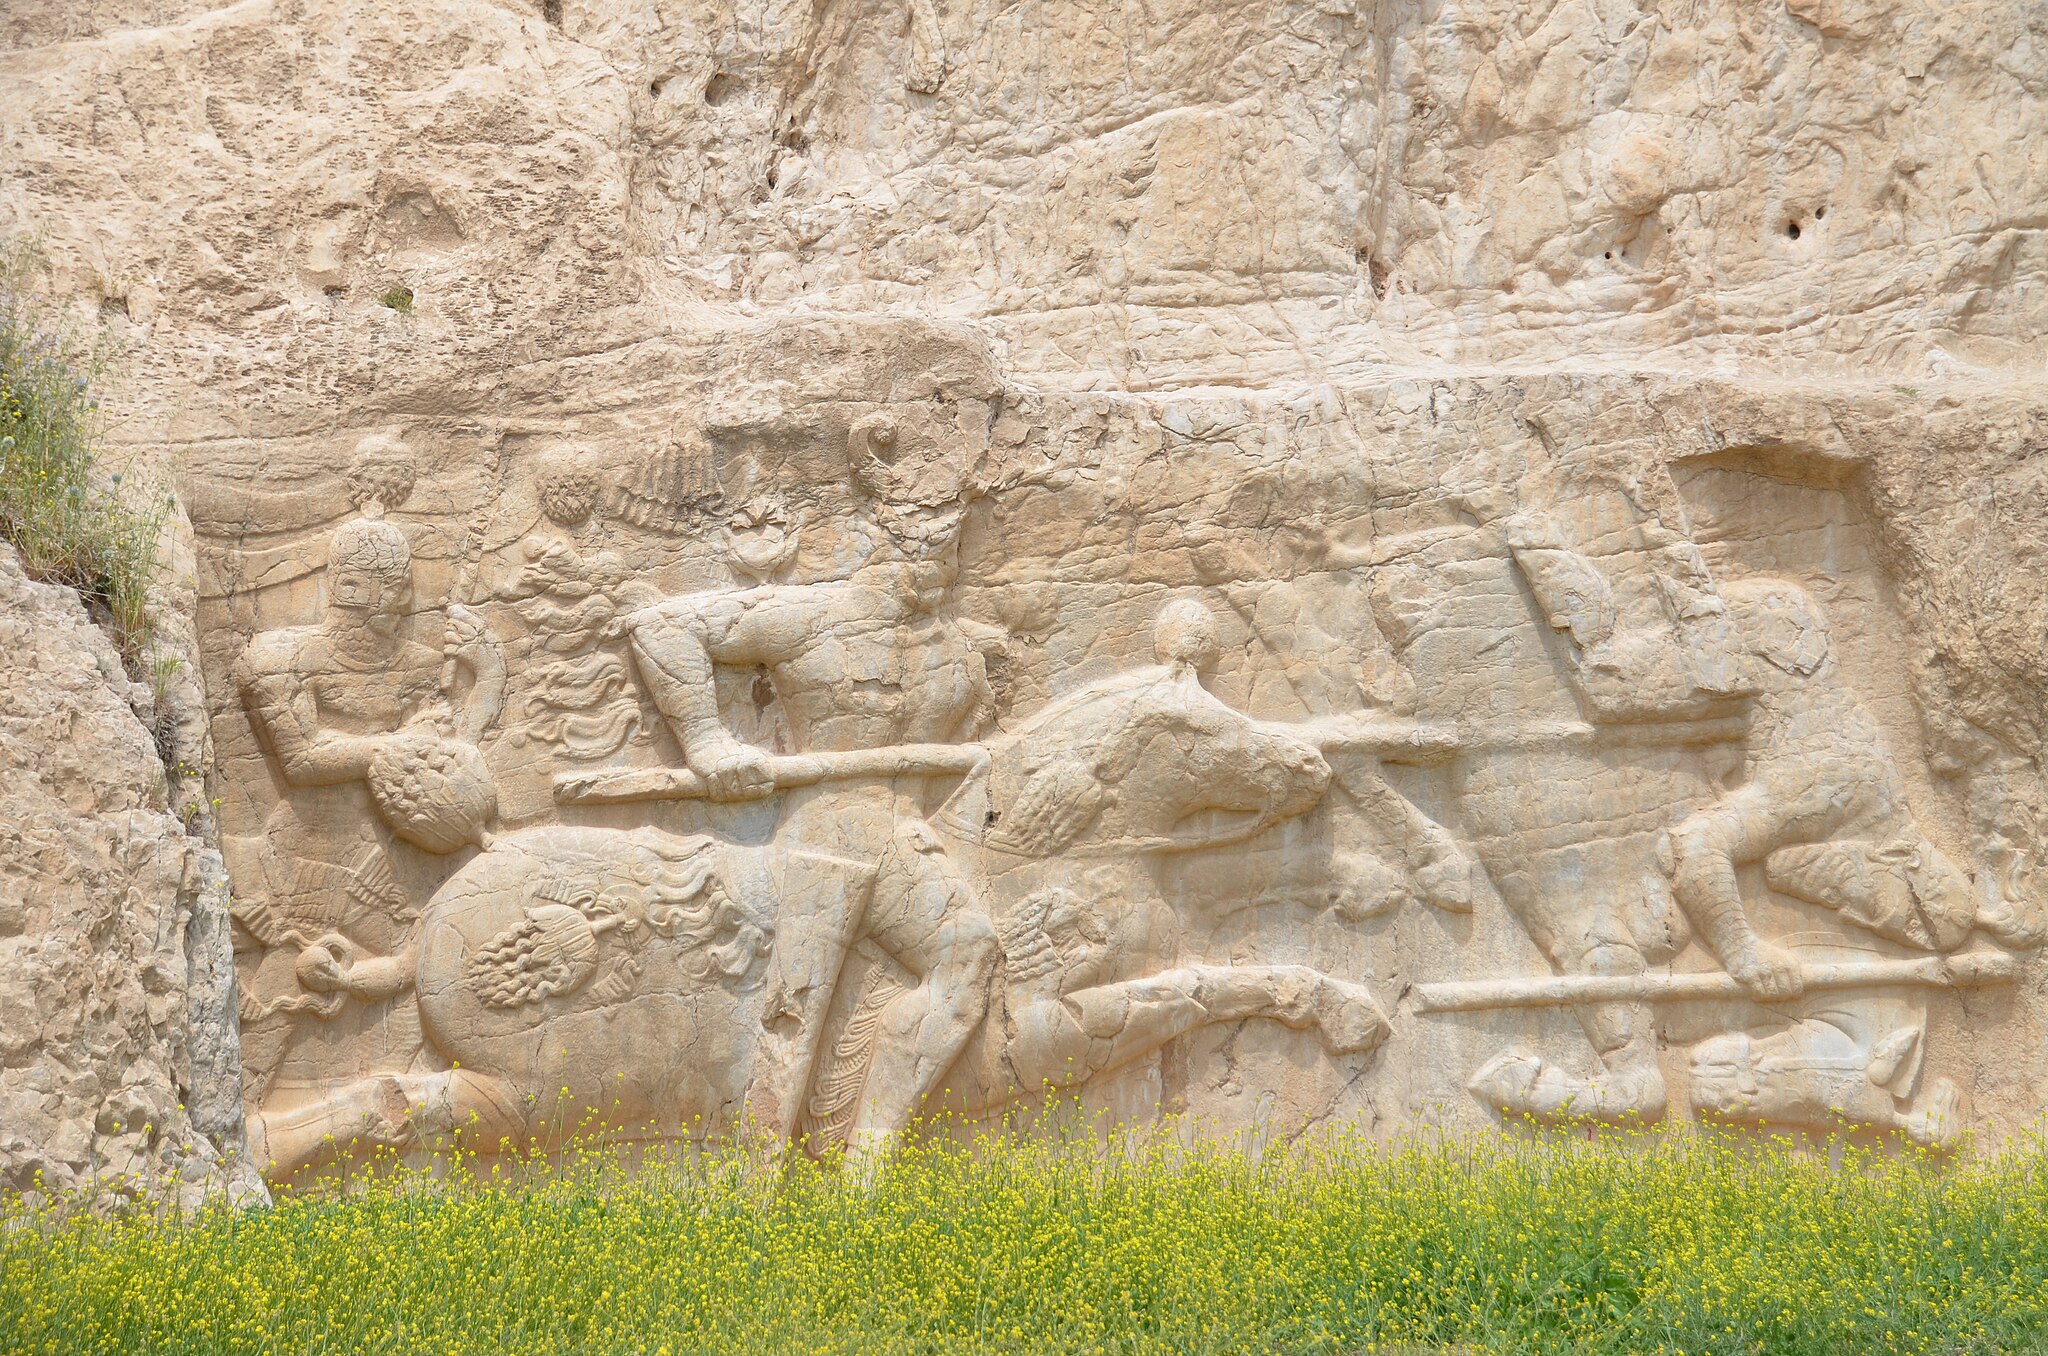
Title: Equestrian relief of Hormizd II, c AD 303–309, Naqsh-e Rostam, Iran (48098749463)
Description: The equestrian victory of Hormizd II (r.303-309) is immediately below Achaemenid tomb II (Artaxerxes?) and a vanished relief of Shapur II. It shows how king Hormizd unhorses an enemy, who may be identified with king Papak of Armenia, or perhaps one of the kings of the Kushans in the far east. Source Livius.org www.livius.org/articles/place/naqs-e-rustam/naqs-e-rustam
Date: 22 April 2019, 10:39 (according to Exif data)
Categories: Relief of equestrian combat of Hormizd II, Photographs by Carole Raddato, Flickr images reviewed by FlickreviewR 2, Iran photographs taken on 2019-04-22